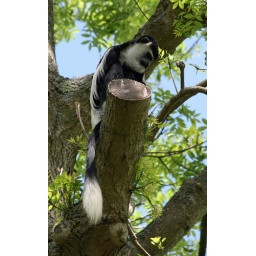
Black and white Colobus monkey in a tree